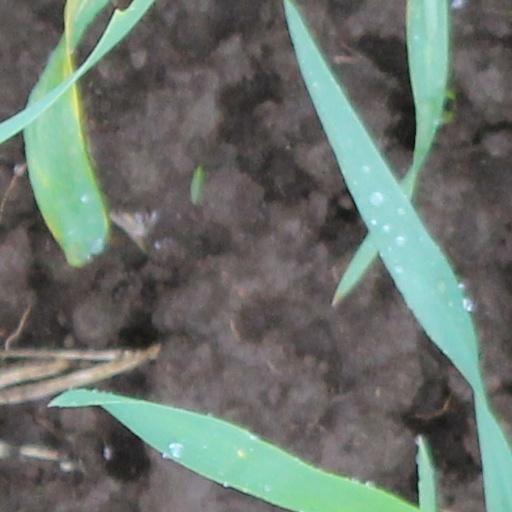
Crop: wheat